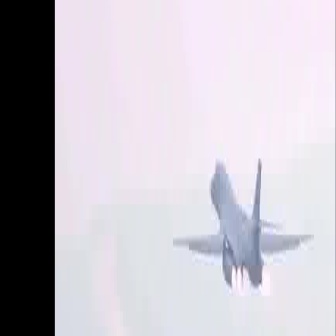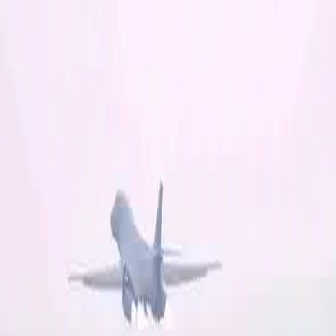
  Please identify the target specified by the bounding box [172,153,309,290] in the first image and locate it in the second image. Return the coordinates in [x_min,y_min,x_max,y_max] format.
Answer: [67,183,217,334]